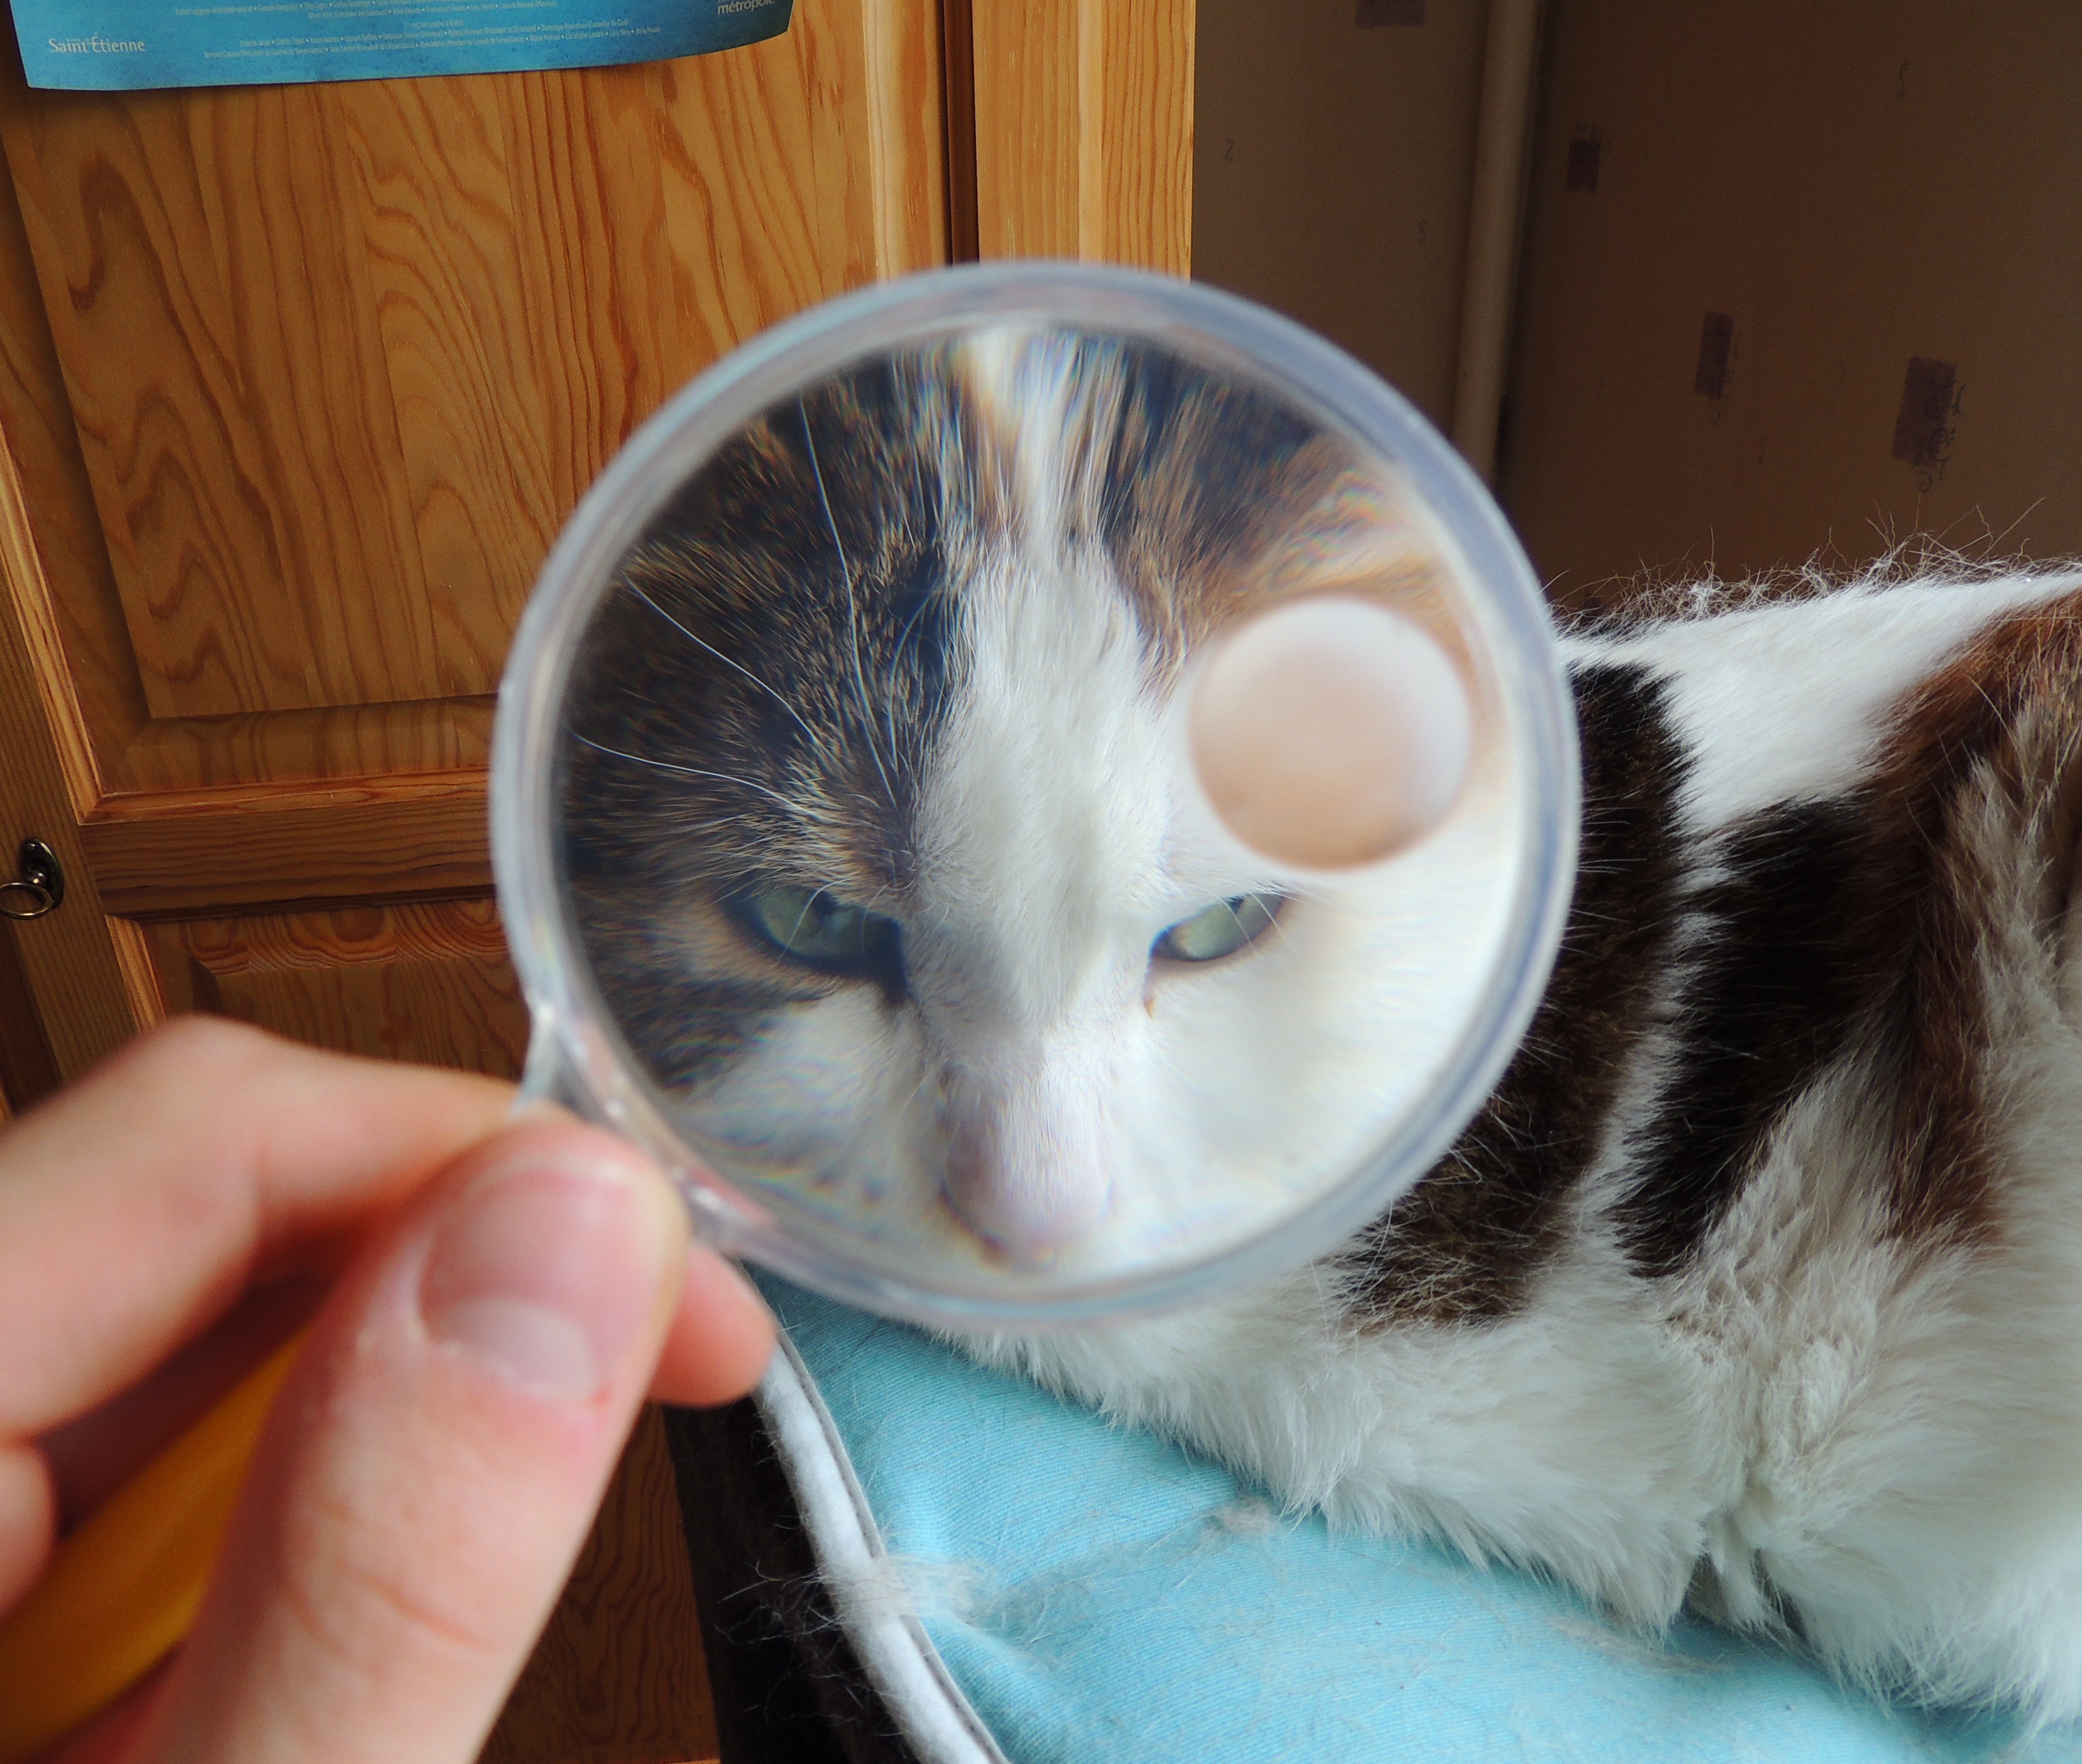
kitten, cat, mammal, nose, whiskers, skin, vertebrate, small to medium sized cats, cat like mammal